Augustus Stafford

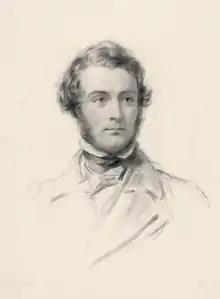
Augustus Stafford

Augustus Stafford (22 June 1811 – 15 November 1857), also known as Augustus Stafford O'Brien-Stafford, was a British landowner and Conservative Party politician.